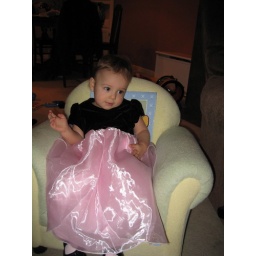
Julia sitting in her new chair with a dress that Iris bought for her.